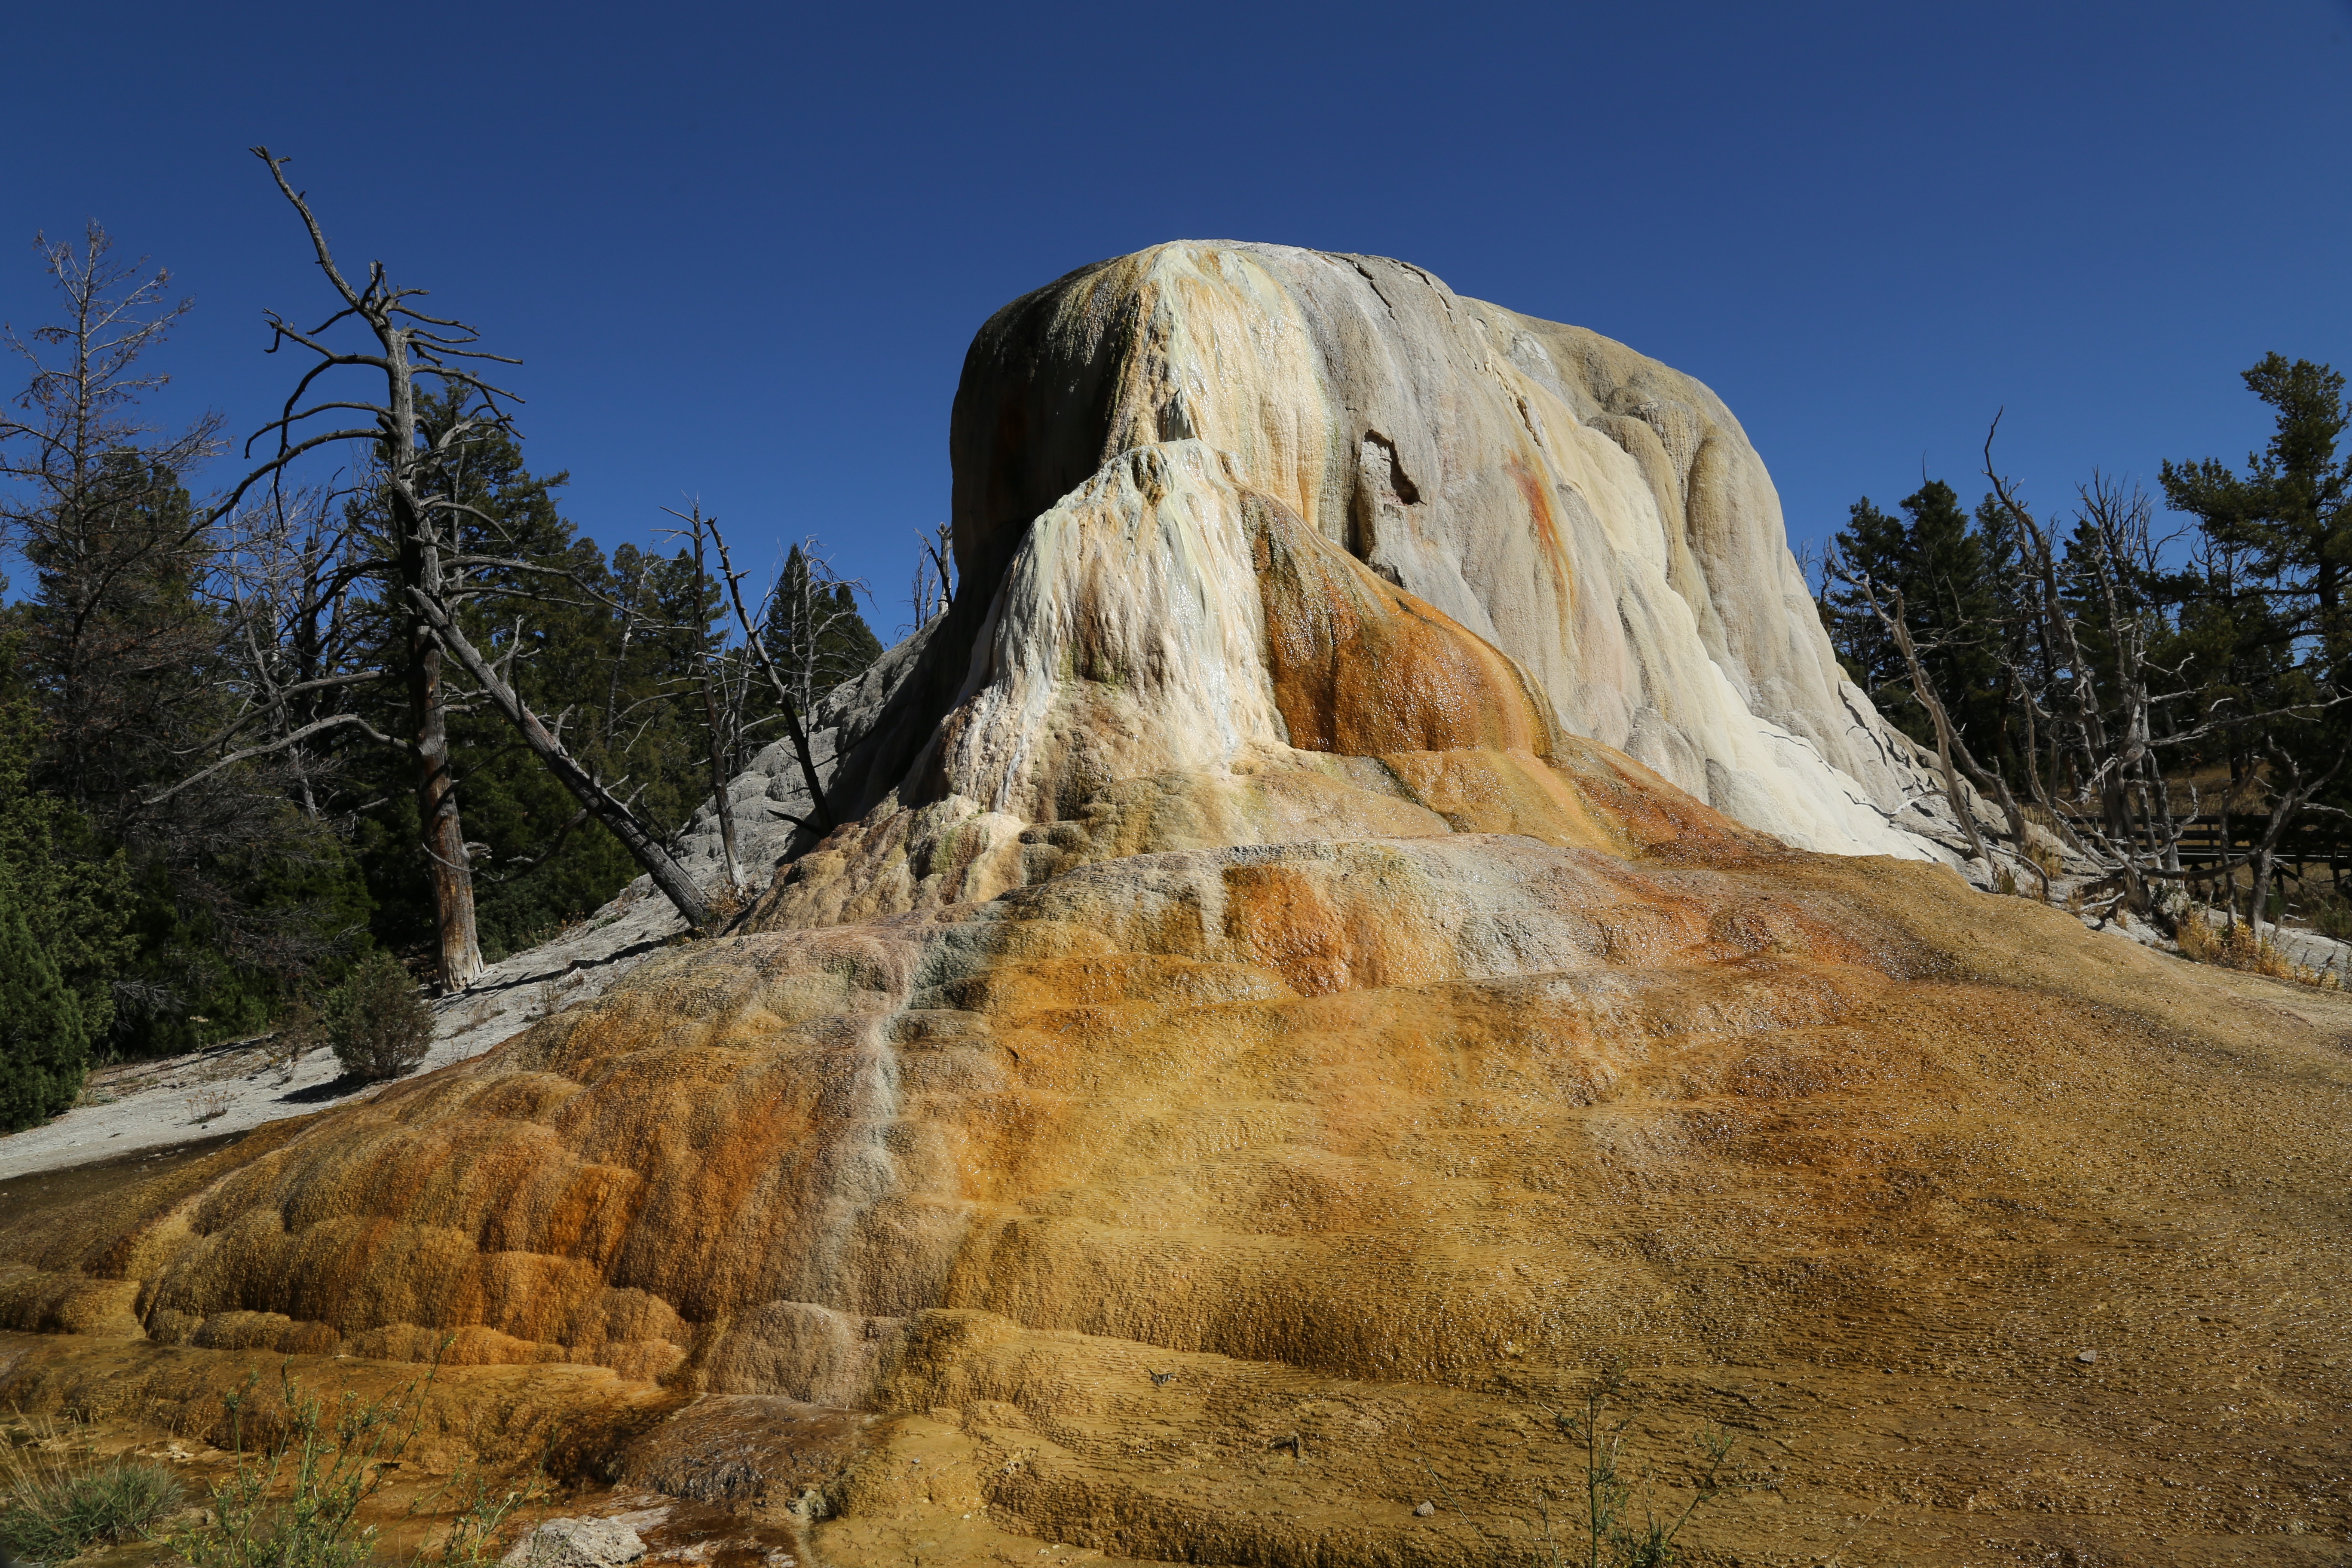
rock, wilderness, mountain, trail, adventure, formation, cliff, park, usa, terrain, national park, ridge, yellowstone, geology, badlands, plateau, geyser, landform, mountainous landforms